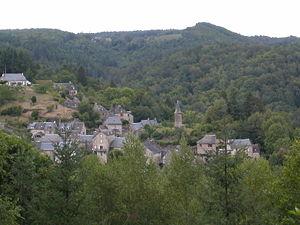
La Roche-Canillac est une commune française située dans le département de la Corrèze en région Nouvelle-Aquitaine.